HTTP 404

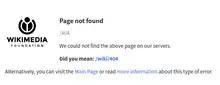
English Wikipedia's 404 page

When communicating via HTTP, a server is required to respond to a request, such as a web browser request for a web page, with a numeric response code and an optional, mandatory, or disallowed (based upon the status code) message. In code 404, the first digit indicates a client error, such as a mistyped Uniform Resource Locator (URL). The following two digits indicate the specific error encountered. HTTP's use of three-digit codes is similar to the use of such codes in earlier protocols such as